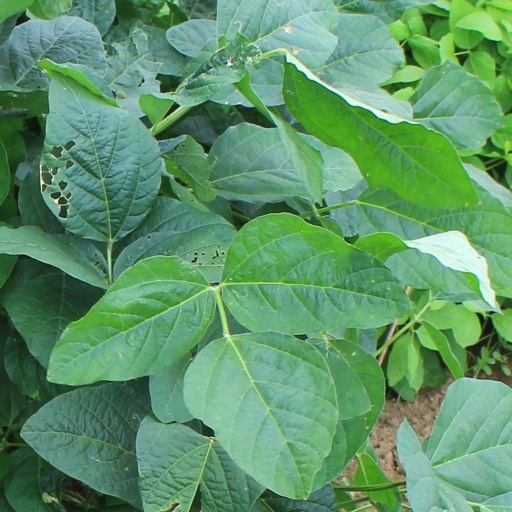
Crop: soybean